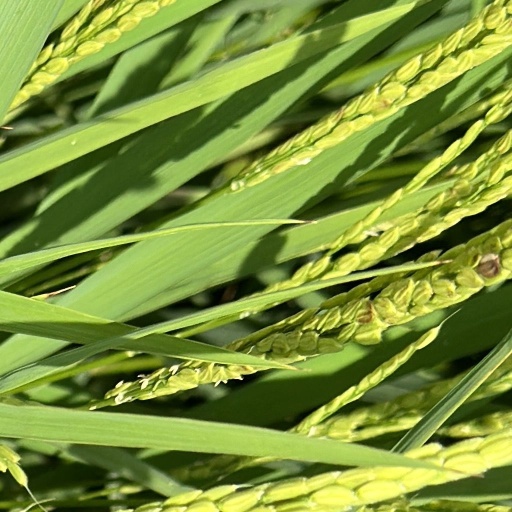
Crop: rice